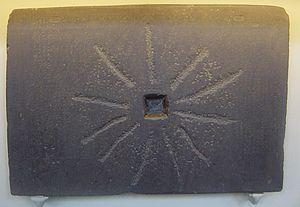
Chabaka est roi de Napata et pharaon, de -716 à -702. Il est le frère et successeur de Piânkhy.